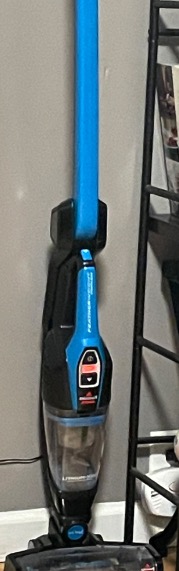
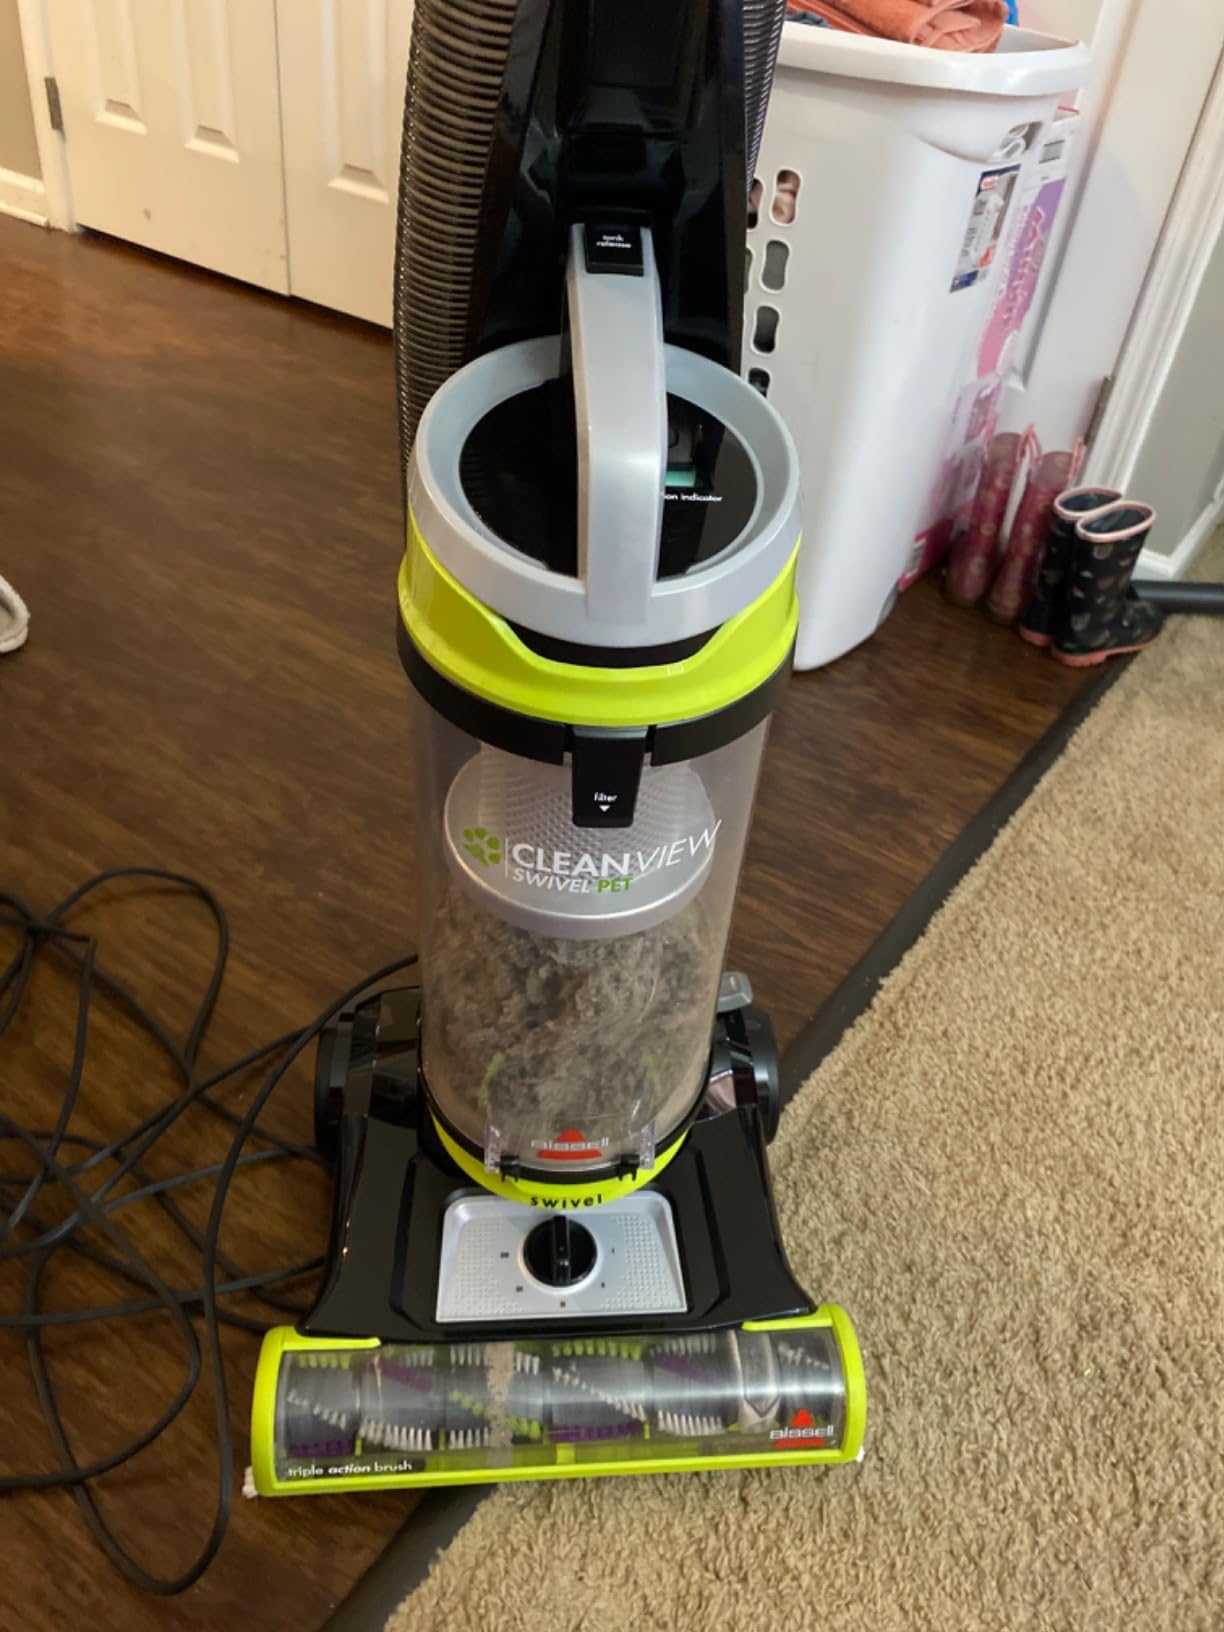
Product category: items_vacuum
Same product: no